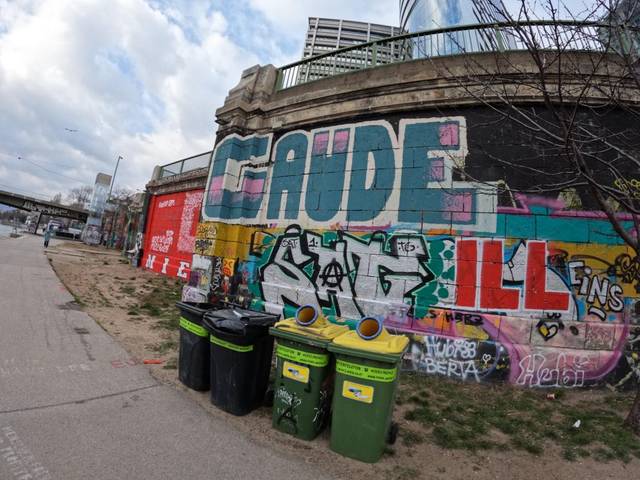
Region: Austria
Coordinates: 48.214, 16.376